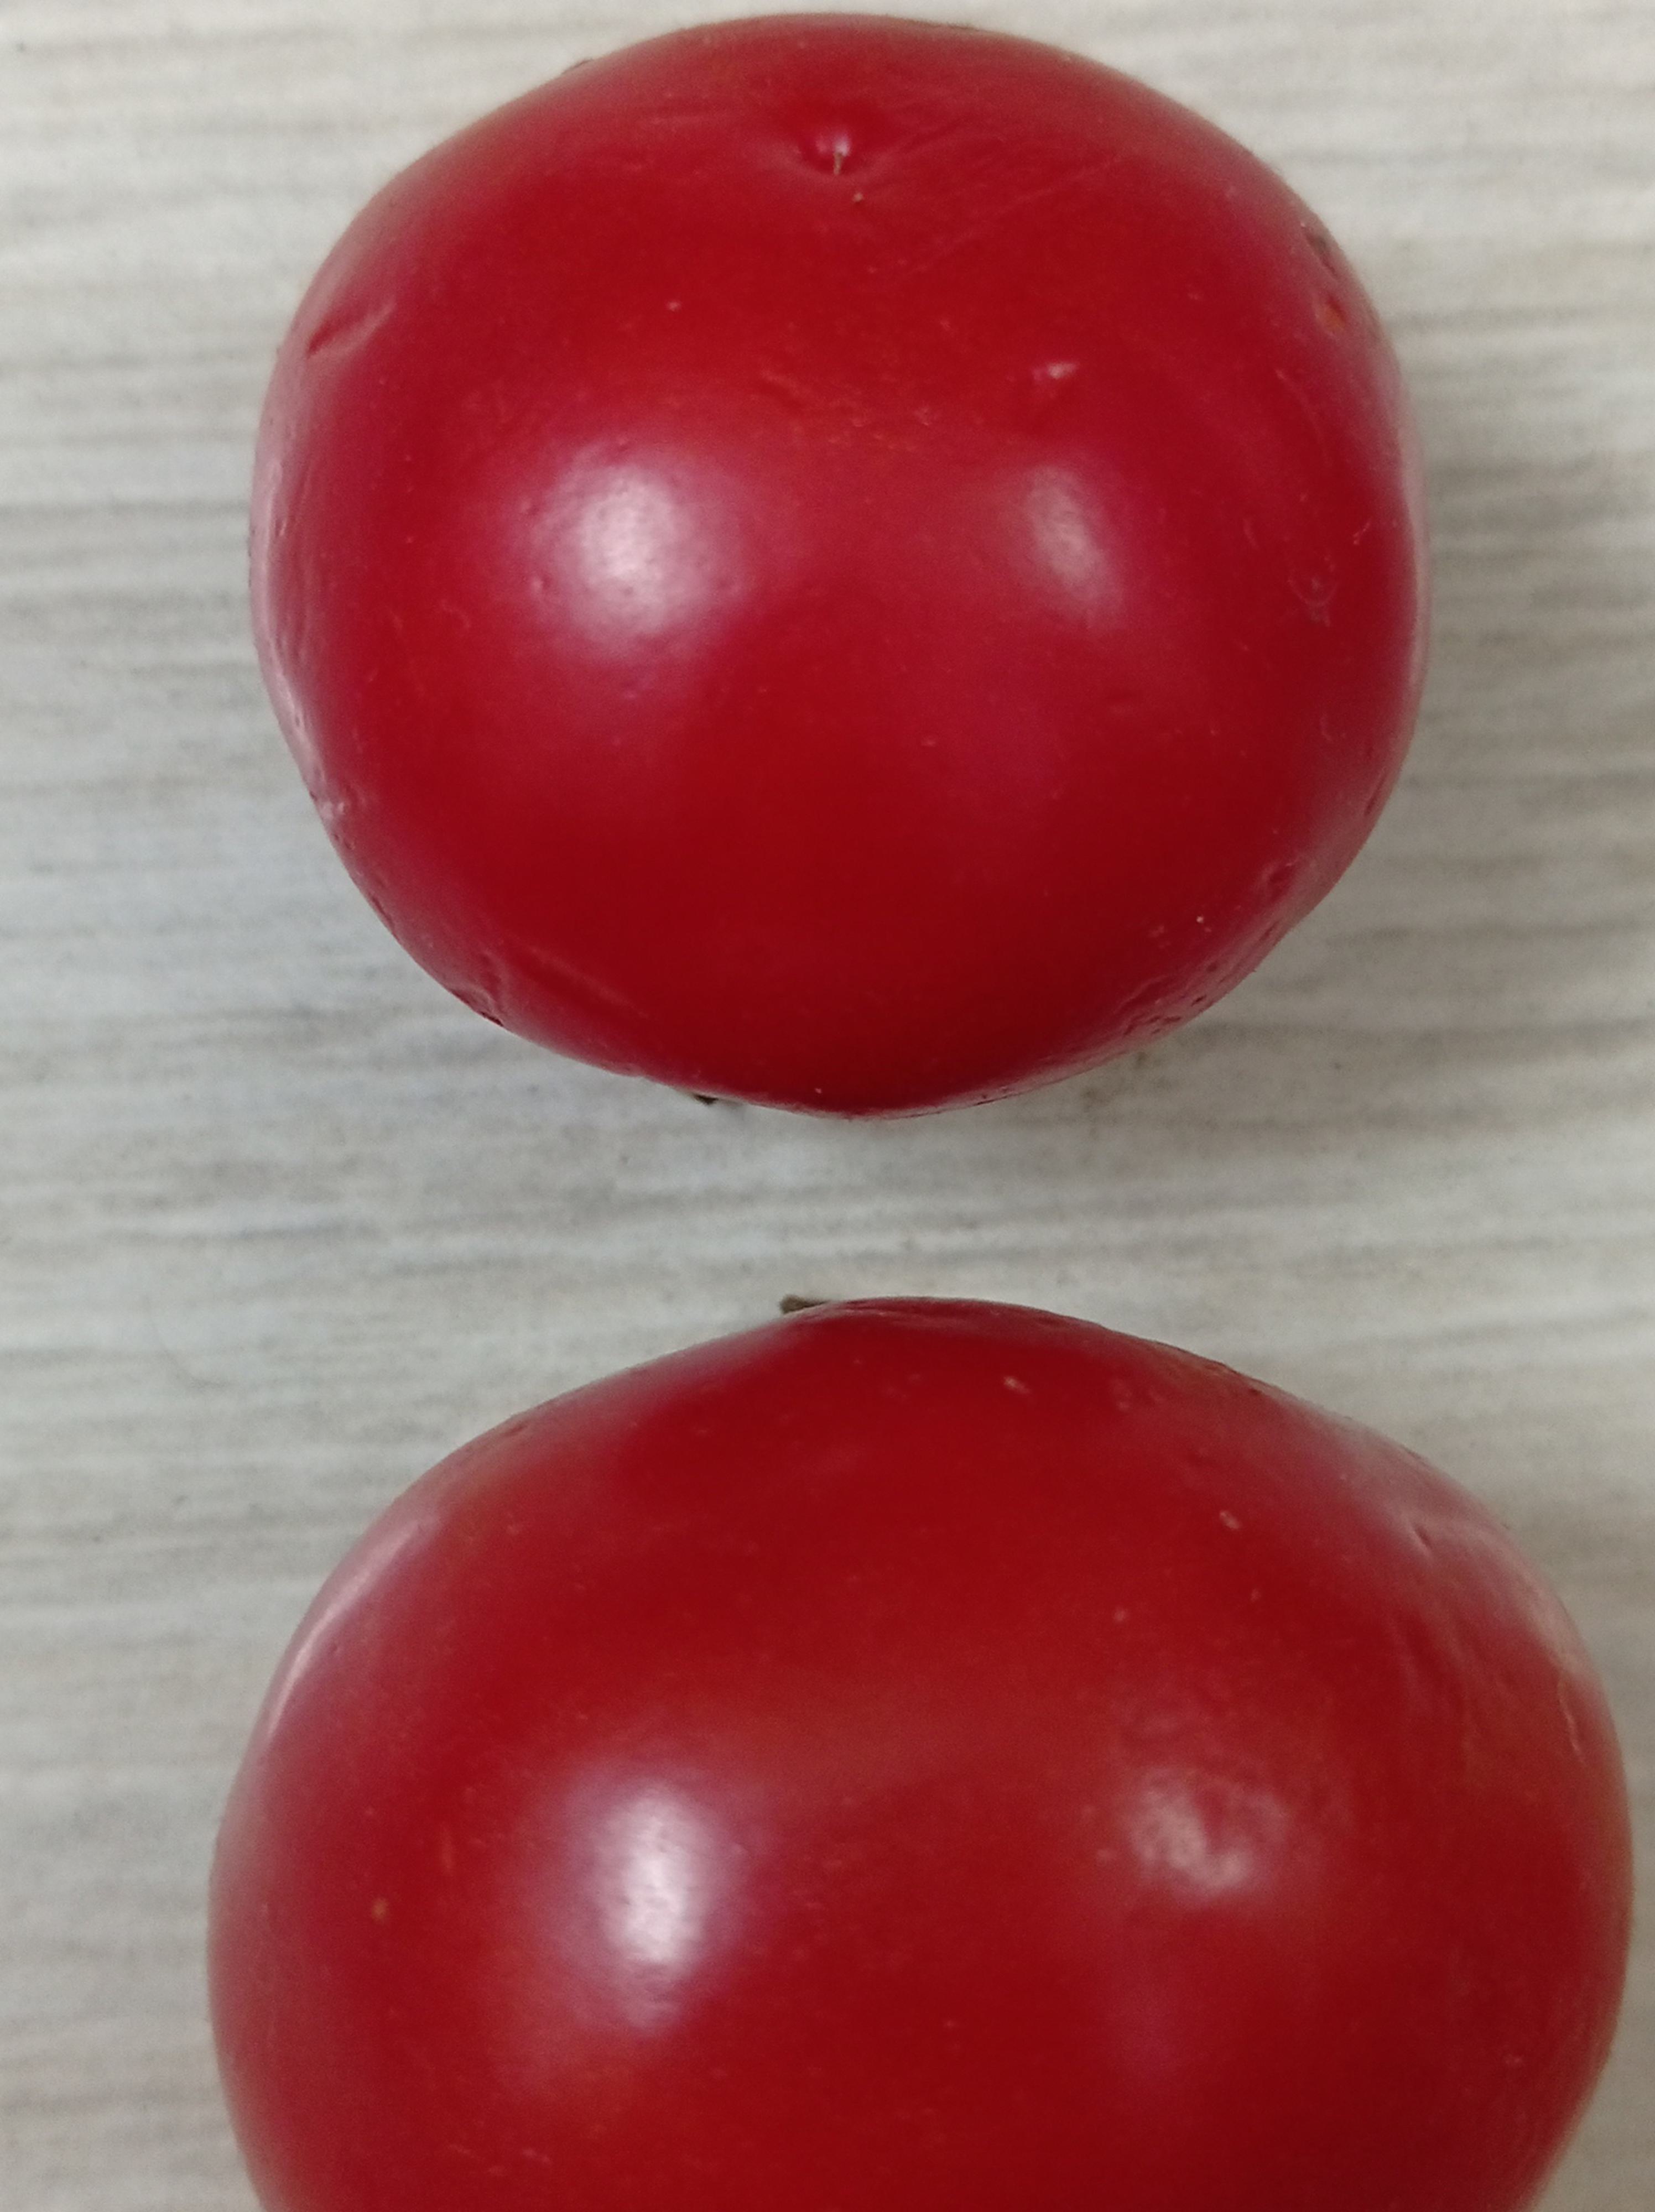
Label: Fresh